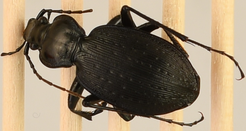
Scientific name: Carabus goryi
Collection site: Great Smoky Mountains National Park NEON (GRSM), plot GRSM_022